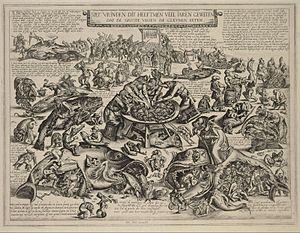
Les gros poissons mangent les petits est un proverbe en français qui exprime que souvent les puissants ruinent les petits. Ce proverbe apparaît, quelquefois littéralement, dans d'autre langue, et à toutes les époques. Il fait partie de ces expressions dont on peut établir une filiation à partir des premiers écrits de l'antiquité et qui transcendent les époques et les cultures. Les Grecs et les Latins disaient « Vivre en poisson » pour signifier n'avoir d'autre loi que celle du plus fort; mais l'histoire est peut-être venue d'Inde, car elle se trouve dans L'histoire du poisson, épisode du Mahabharata.